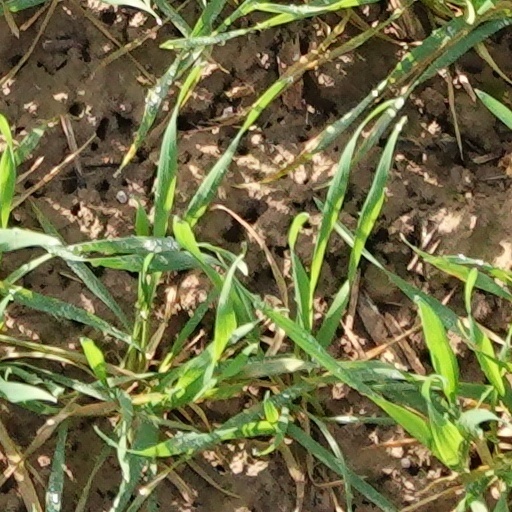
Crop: wheat